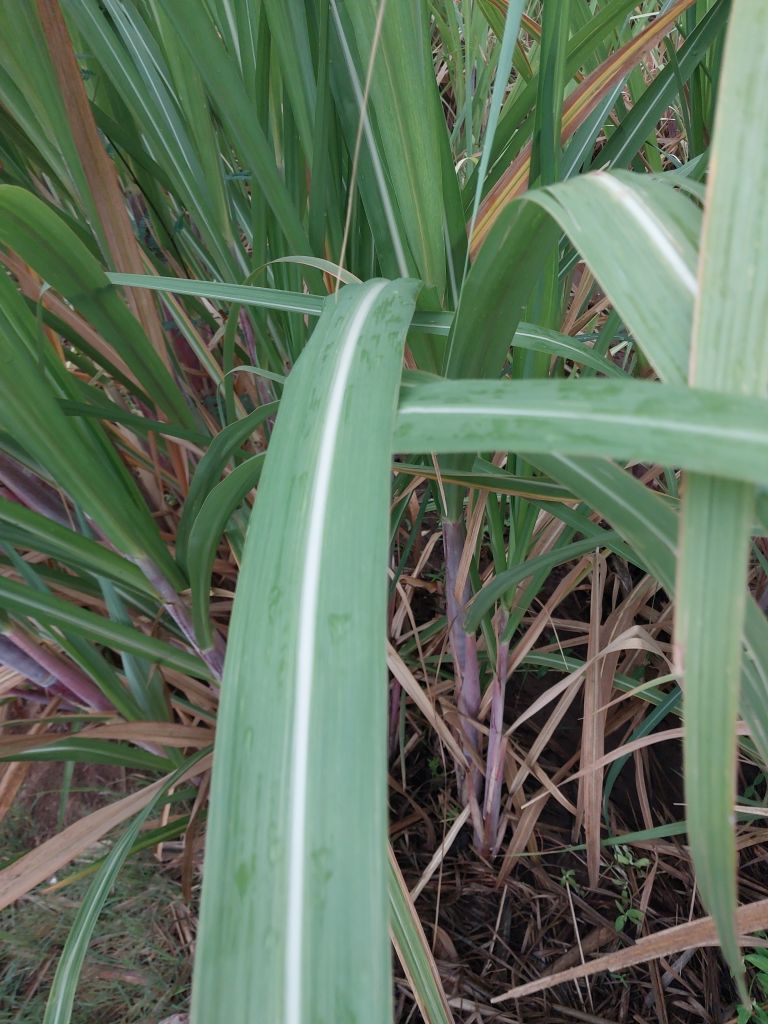
Label: Healthy